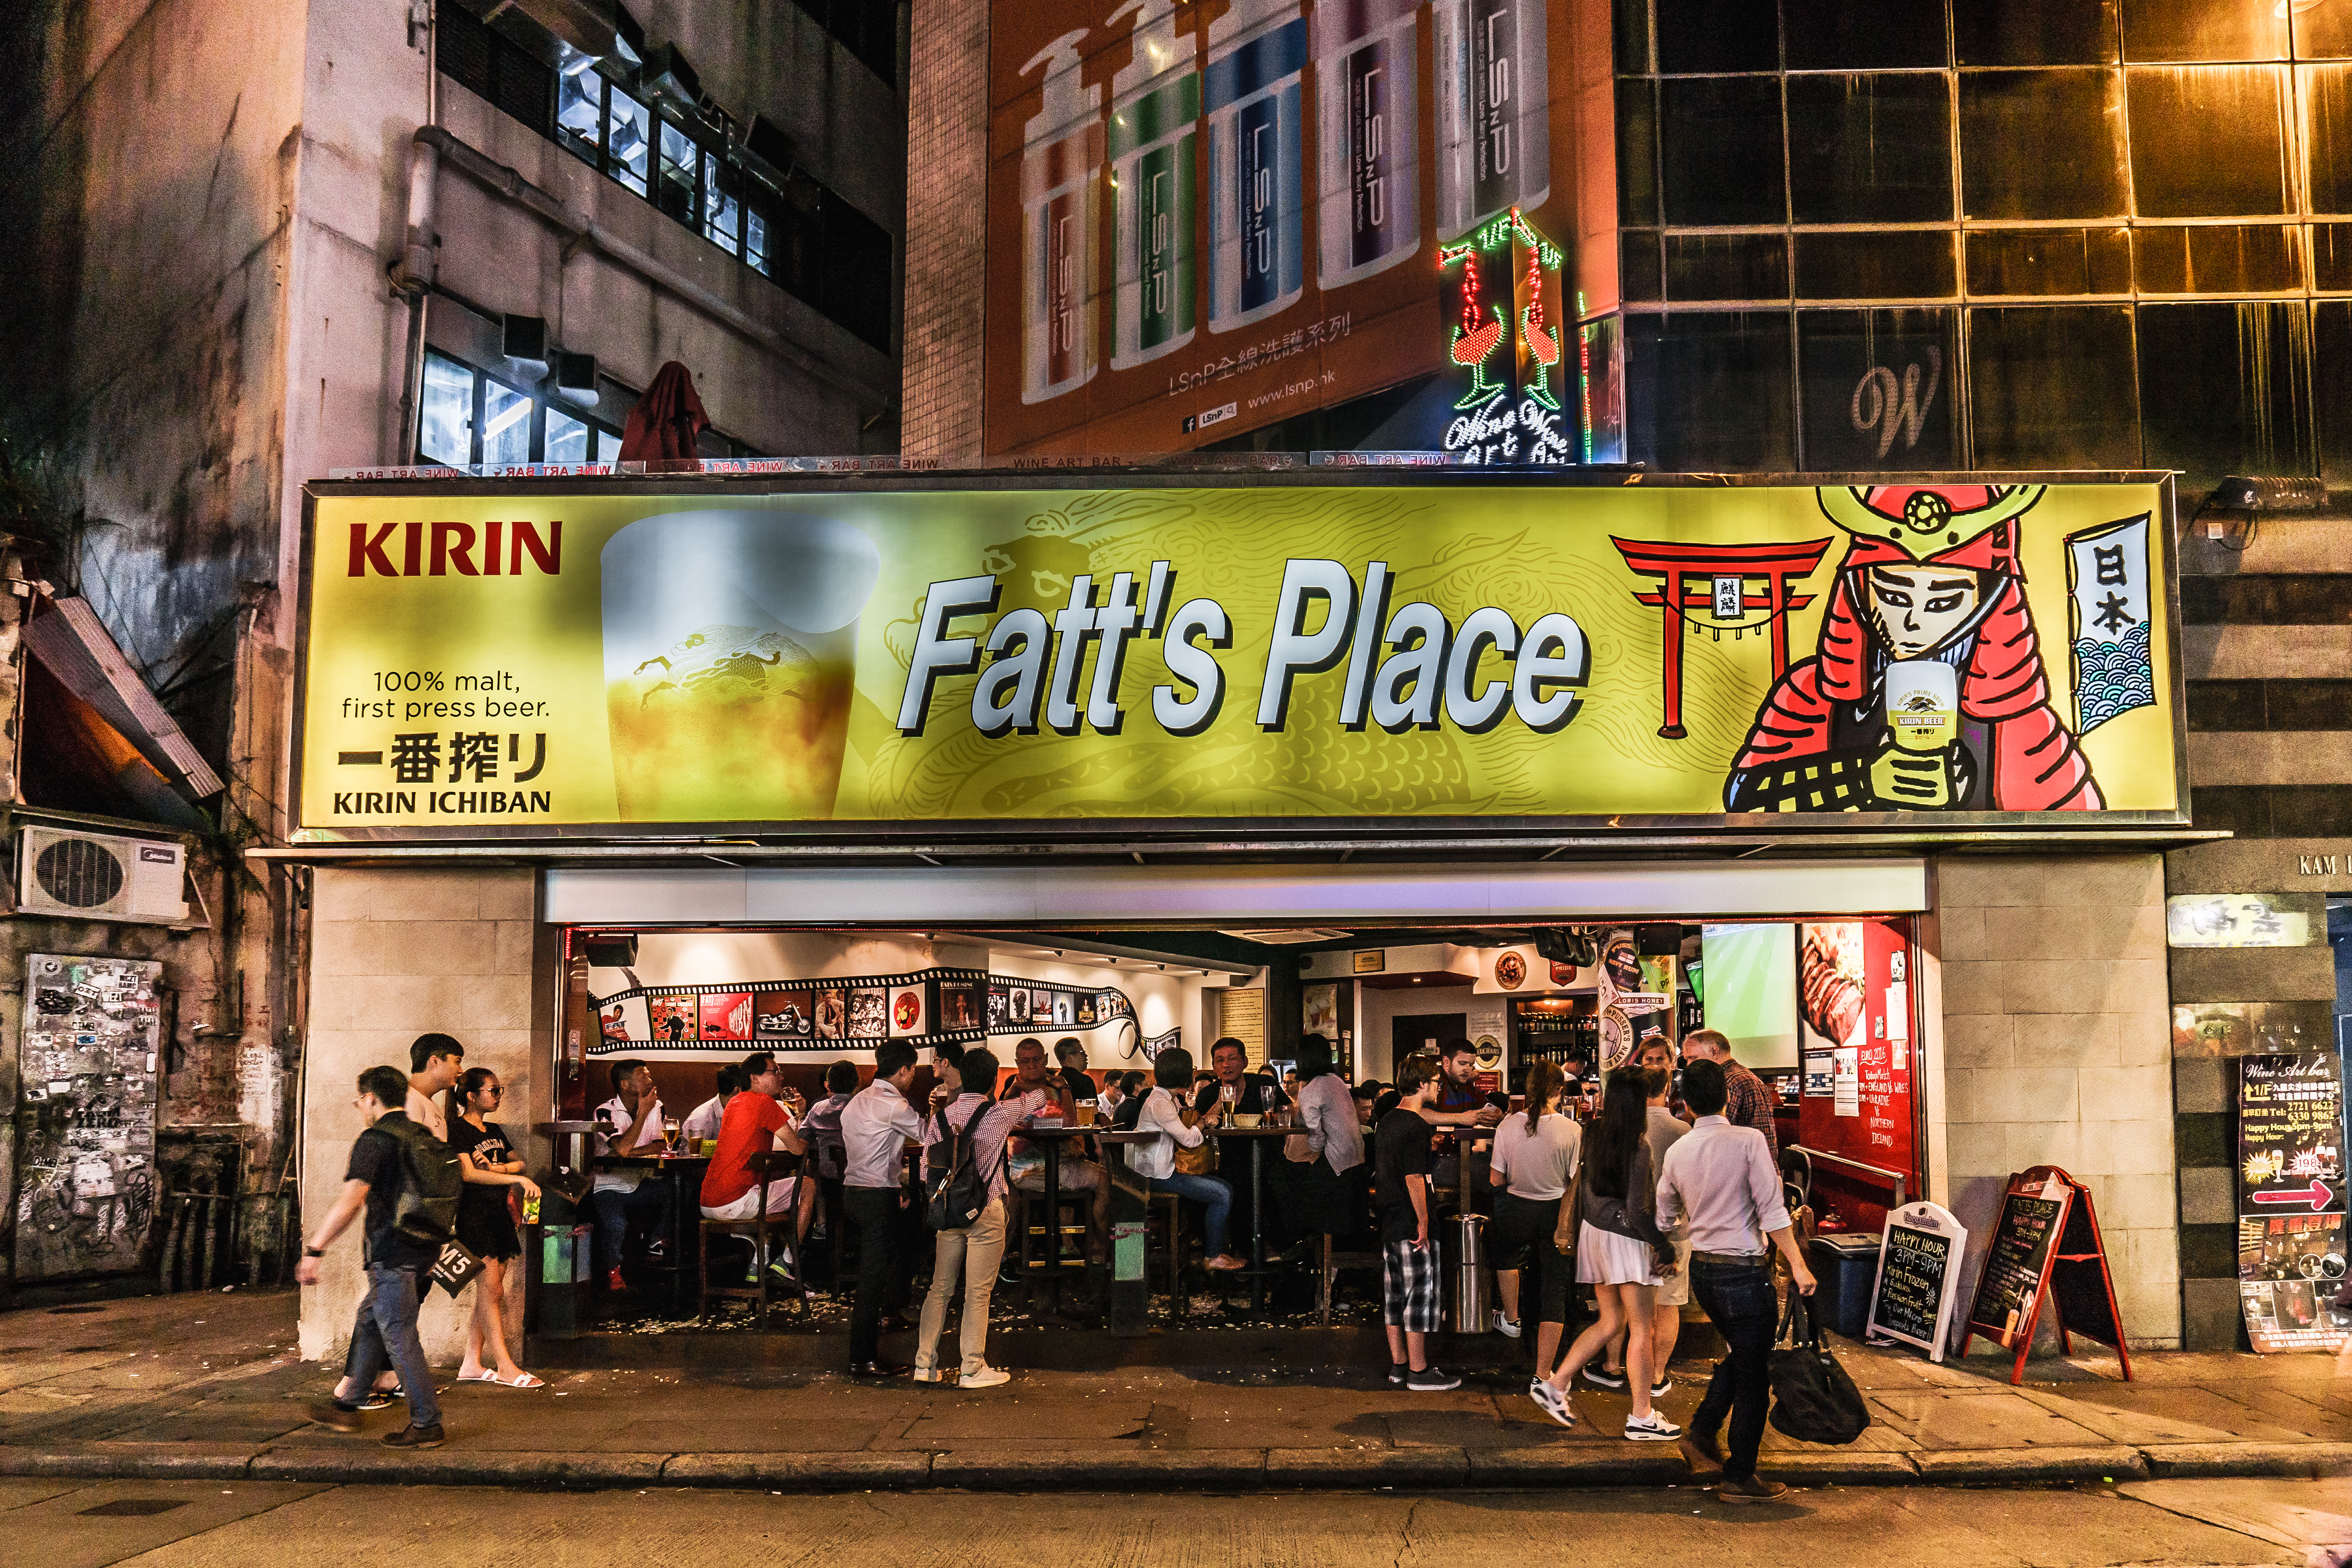
road, street, crowd, bar, beer, alcohol, drinking, hongkong, tsimshatsui, ilce7m2, fe1635mmf4zaoss, fattsplace, beerbar, urban area